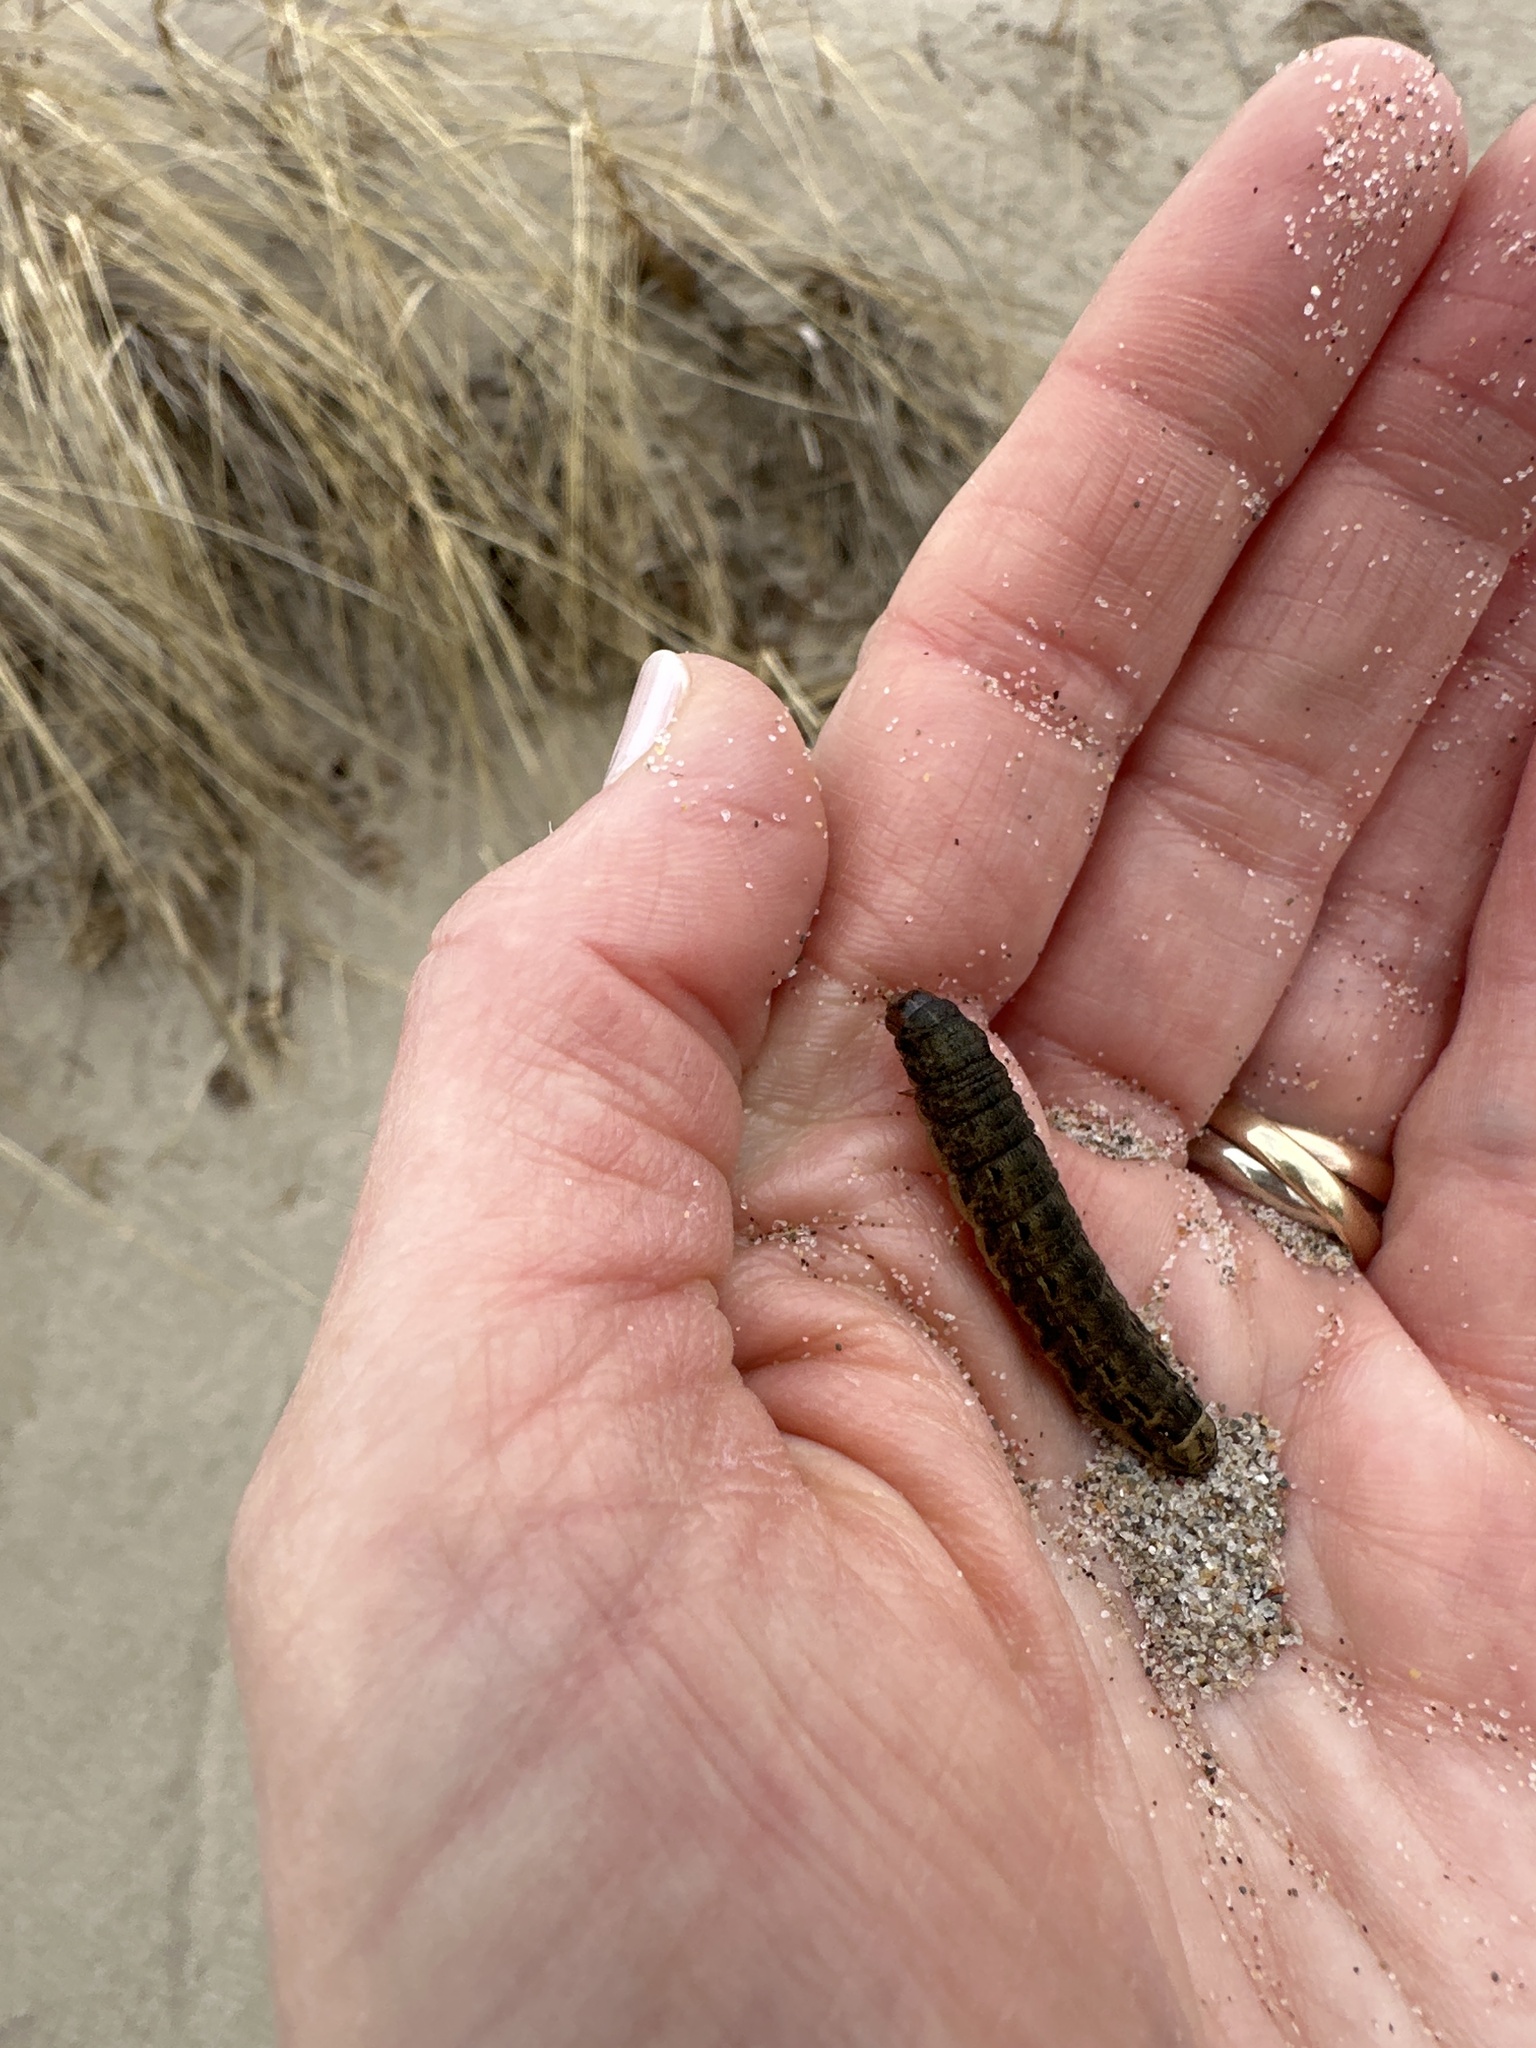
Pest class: cutworms